Stephen H. Anderson

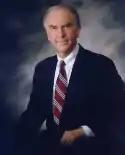

Stephen Hale Anderson (born January 12, 1932) is an inactive Senior United States circuit judge of the United States Court of Appeals for the Tenth Circuit.